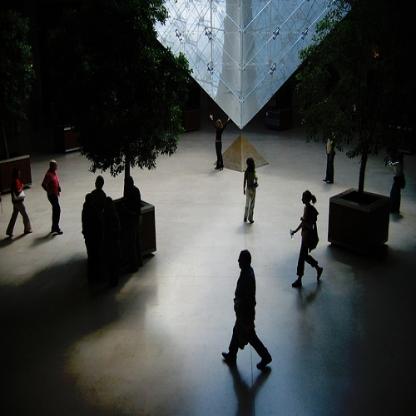
Scene: Indoor